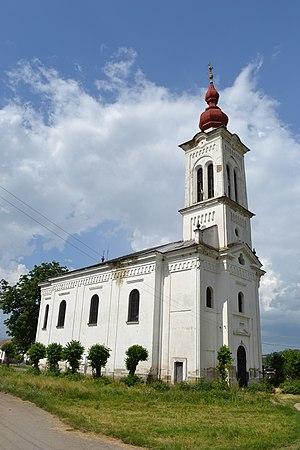
Radnovce est un village de Slovaquie situé dans la région de Banská Bystrica.